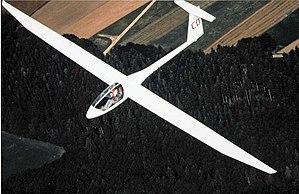
La Section aéronautique de l’Académie de Berlin ou Akaflieg Berlin a été fondée en 1920 et regroupe traditionnellement les activités vélivoles et les étudiants de plusieurs écoles supérieures et instituts techniques de la capitale allemande.